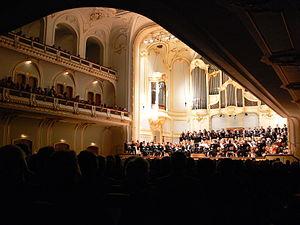
Le Philharmonisches Staatsorchester Hamburg est l'orchestre symphonique de la ville hanséatique de Hambourg et se produit à la Laeiszhalle, ainsi que lors des spectacles d'opéra et de ballet à l'Opéra d'État de Hambourg. Le chef d'orchestre et directeur musical général actuel de l'orchestre est l'américain Kent Nagano.